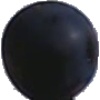
Label: Grape Blue 1